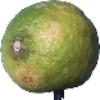
Label: Limes 1